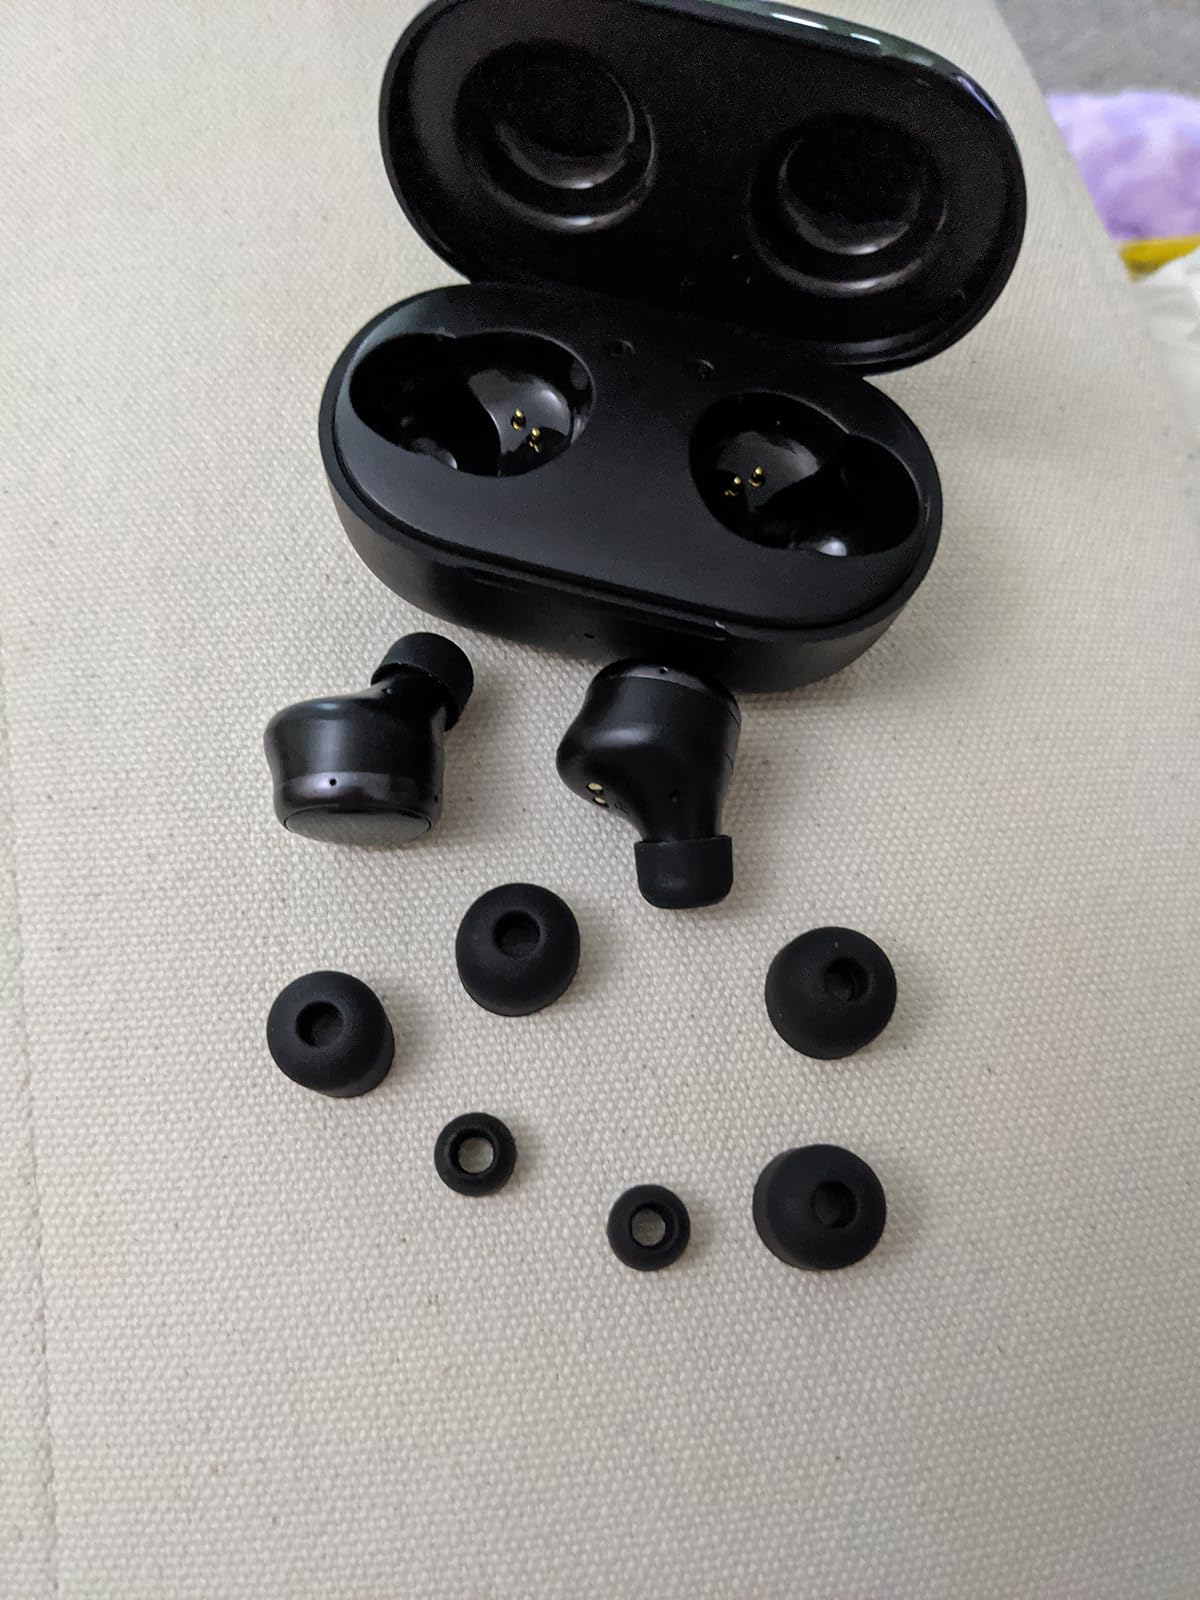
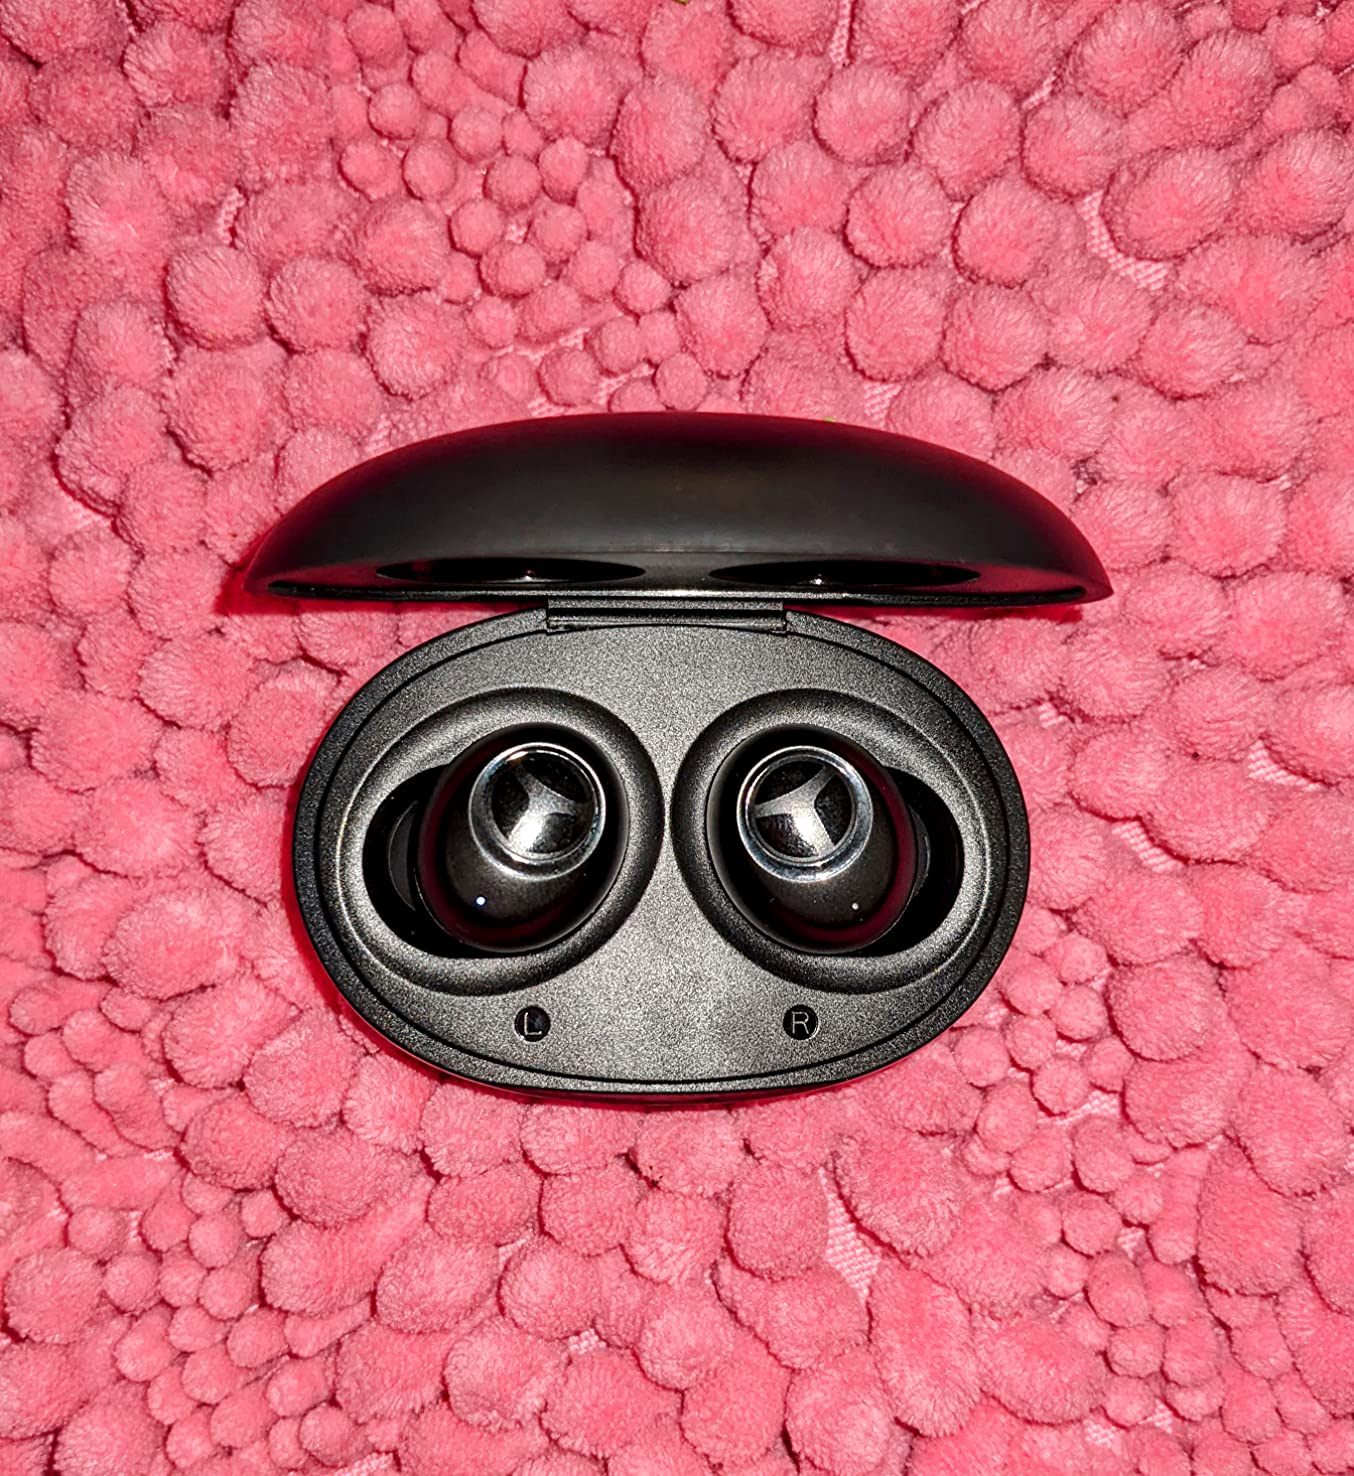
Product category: earbuds
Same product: no